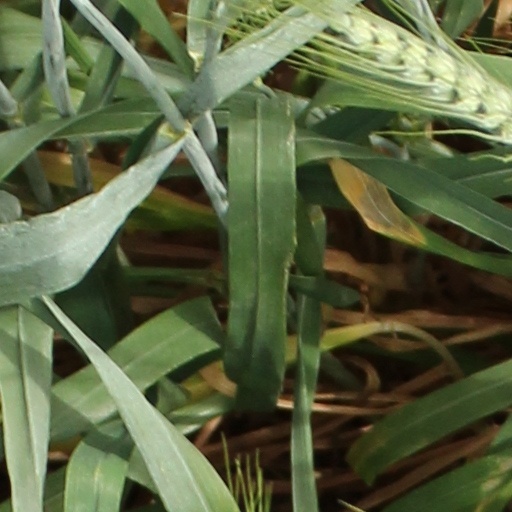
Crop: wheat